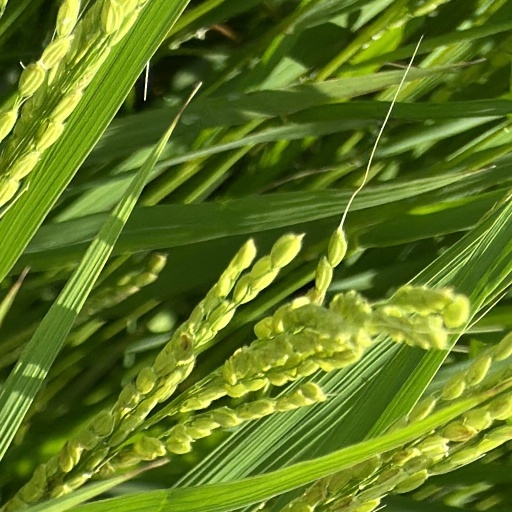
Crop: rice